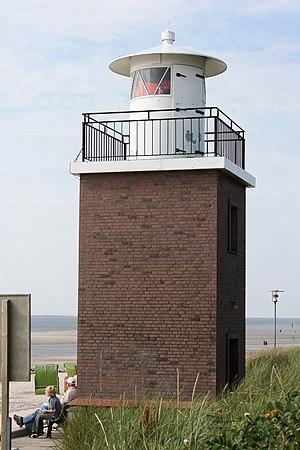
Le phare d'Olhörn est un phare actif situé sur l'île de Föhr, en Allemagne.